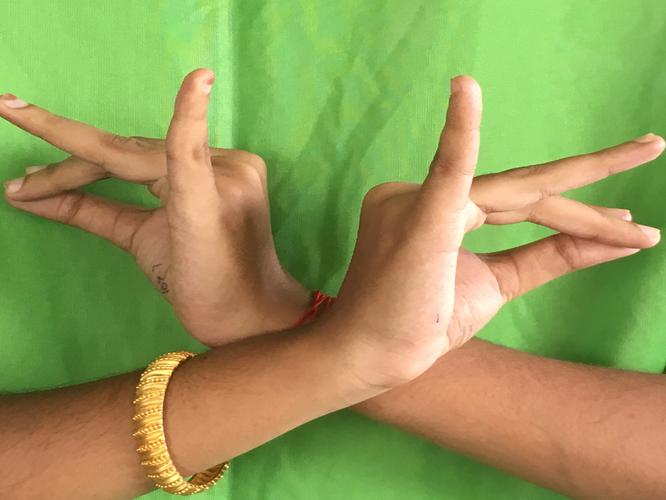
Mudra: Katakavardhana
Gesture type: double_hand